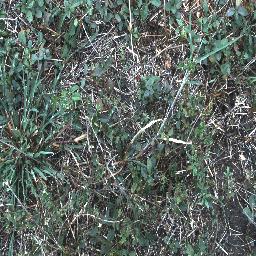
Label: negative